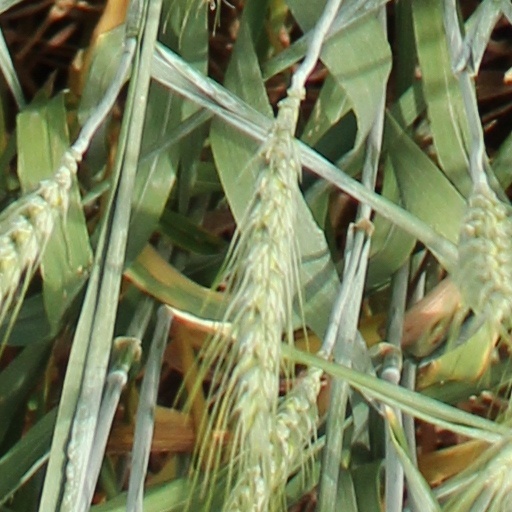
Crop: wheat